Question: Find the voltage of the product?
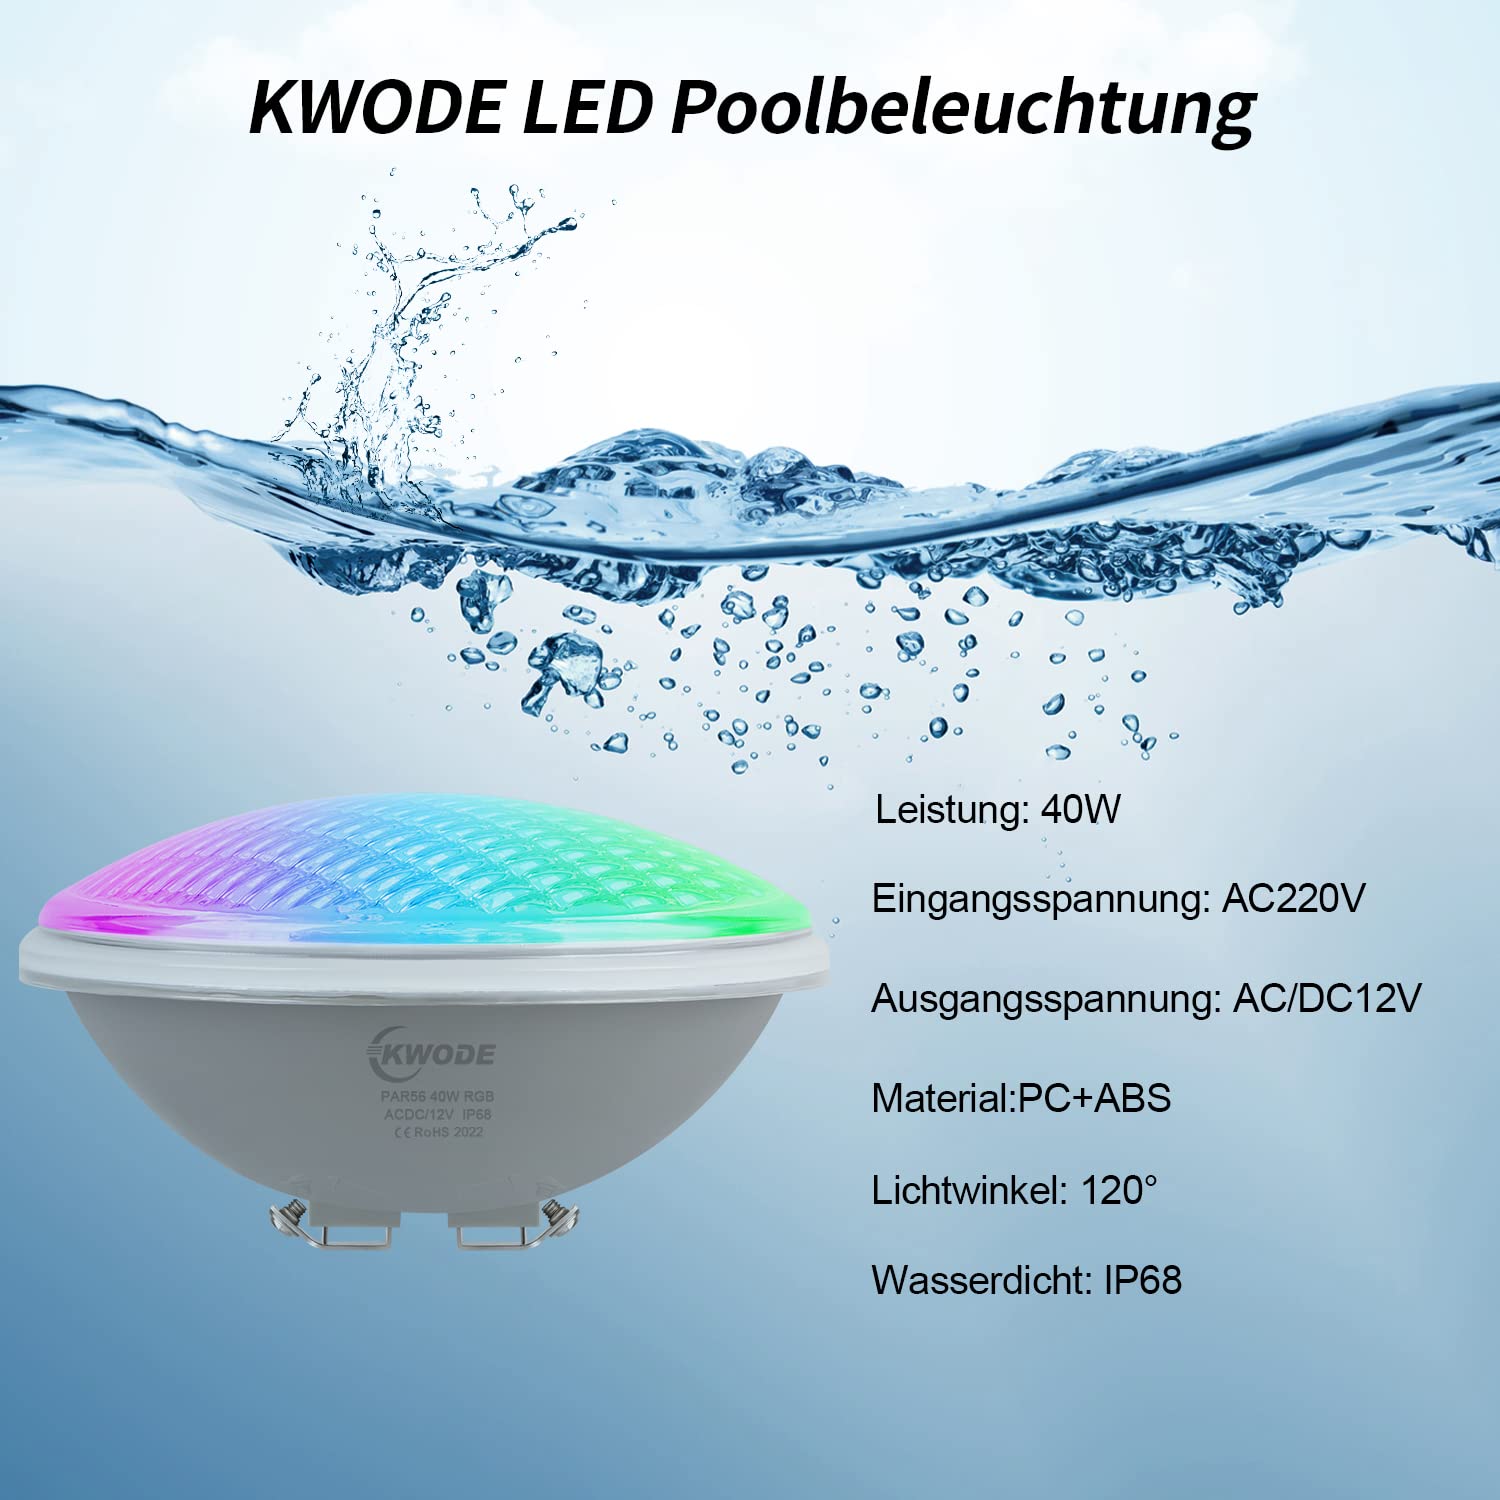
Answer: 220.0 volt